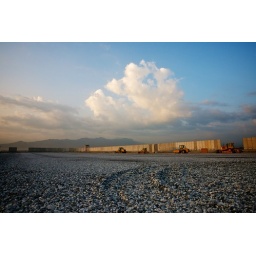
dawn over the road bed